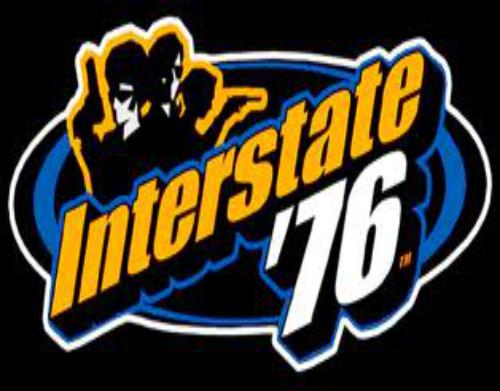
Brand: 76
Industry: Clothes